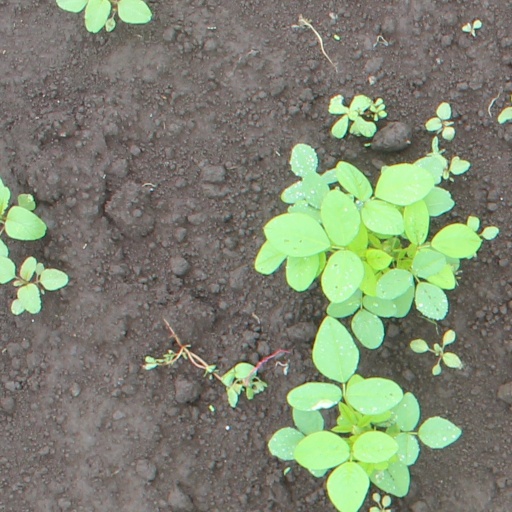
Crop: soybean